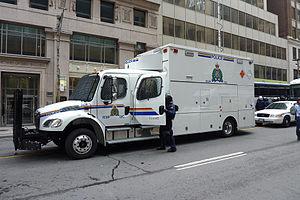
Le groupe tactique d'intervention est l'unité d'intervention de la Gendarmerie royale du Canada. Selon la GRC, « Un GTI est un groupe de membres de la GRC hautement formés qui ont la capacité d’utiliser des armes spécialisées, de l’équipement et des tactiques afin de résoudre des situations à risque élevé ».